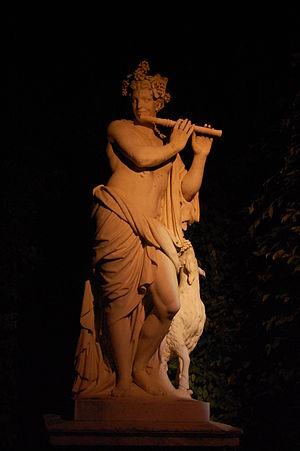
Le Sanguin de Noël Jouvenet
Cet article recense les œuvres d'art dans l'espace public dans le département des Yvelines, en France.